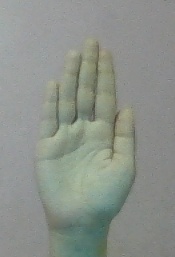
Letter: seen